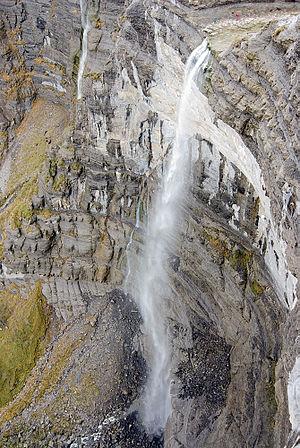
Ur est le mot basque désignant l'eau dans la mythologie basque et un prénom masculin.